Niagara-on-the-Lake

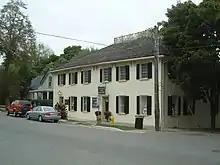
Niagara lodge 2, built in 1816

Niagara-on-the-Lake is a town in Ontario, Canada. It is located on the Niagara Peninsula at the point where the Niagara River meets Lake Ontario, across the river from New York, United States. Niagara-on-the-Lake is in the Niagara Region of Ontario and is the only town in Canada that has a lord mayor. It had a population of 19,088 as of the 2021 Canadian census.